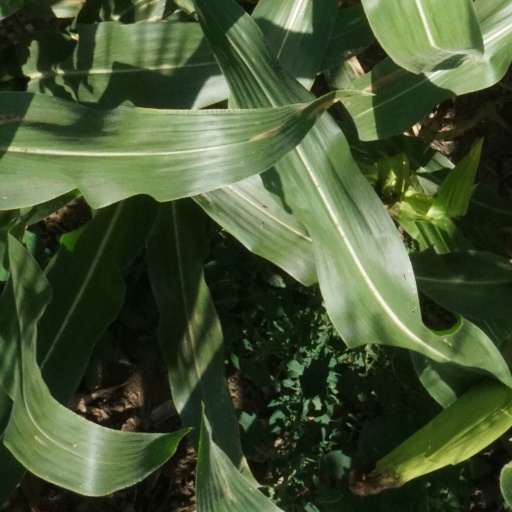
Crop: maize; corn